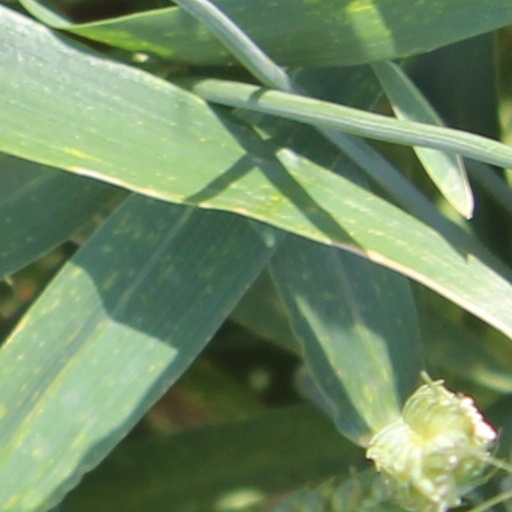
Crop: wheat